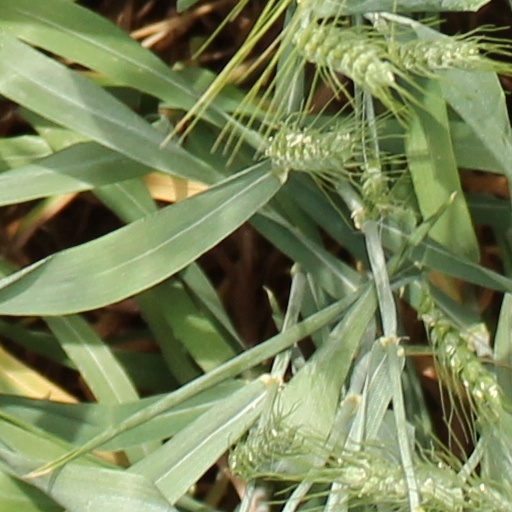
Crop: wheat